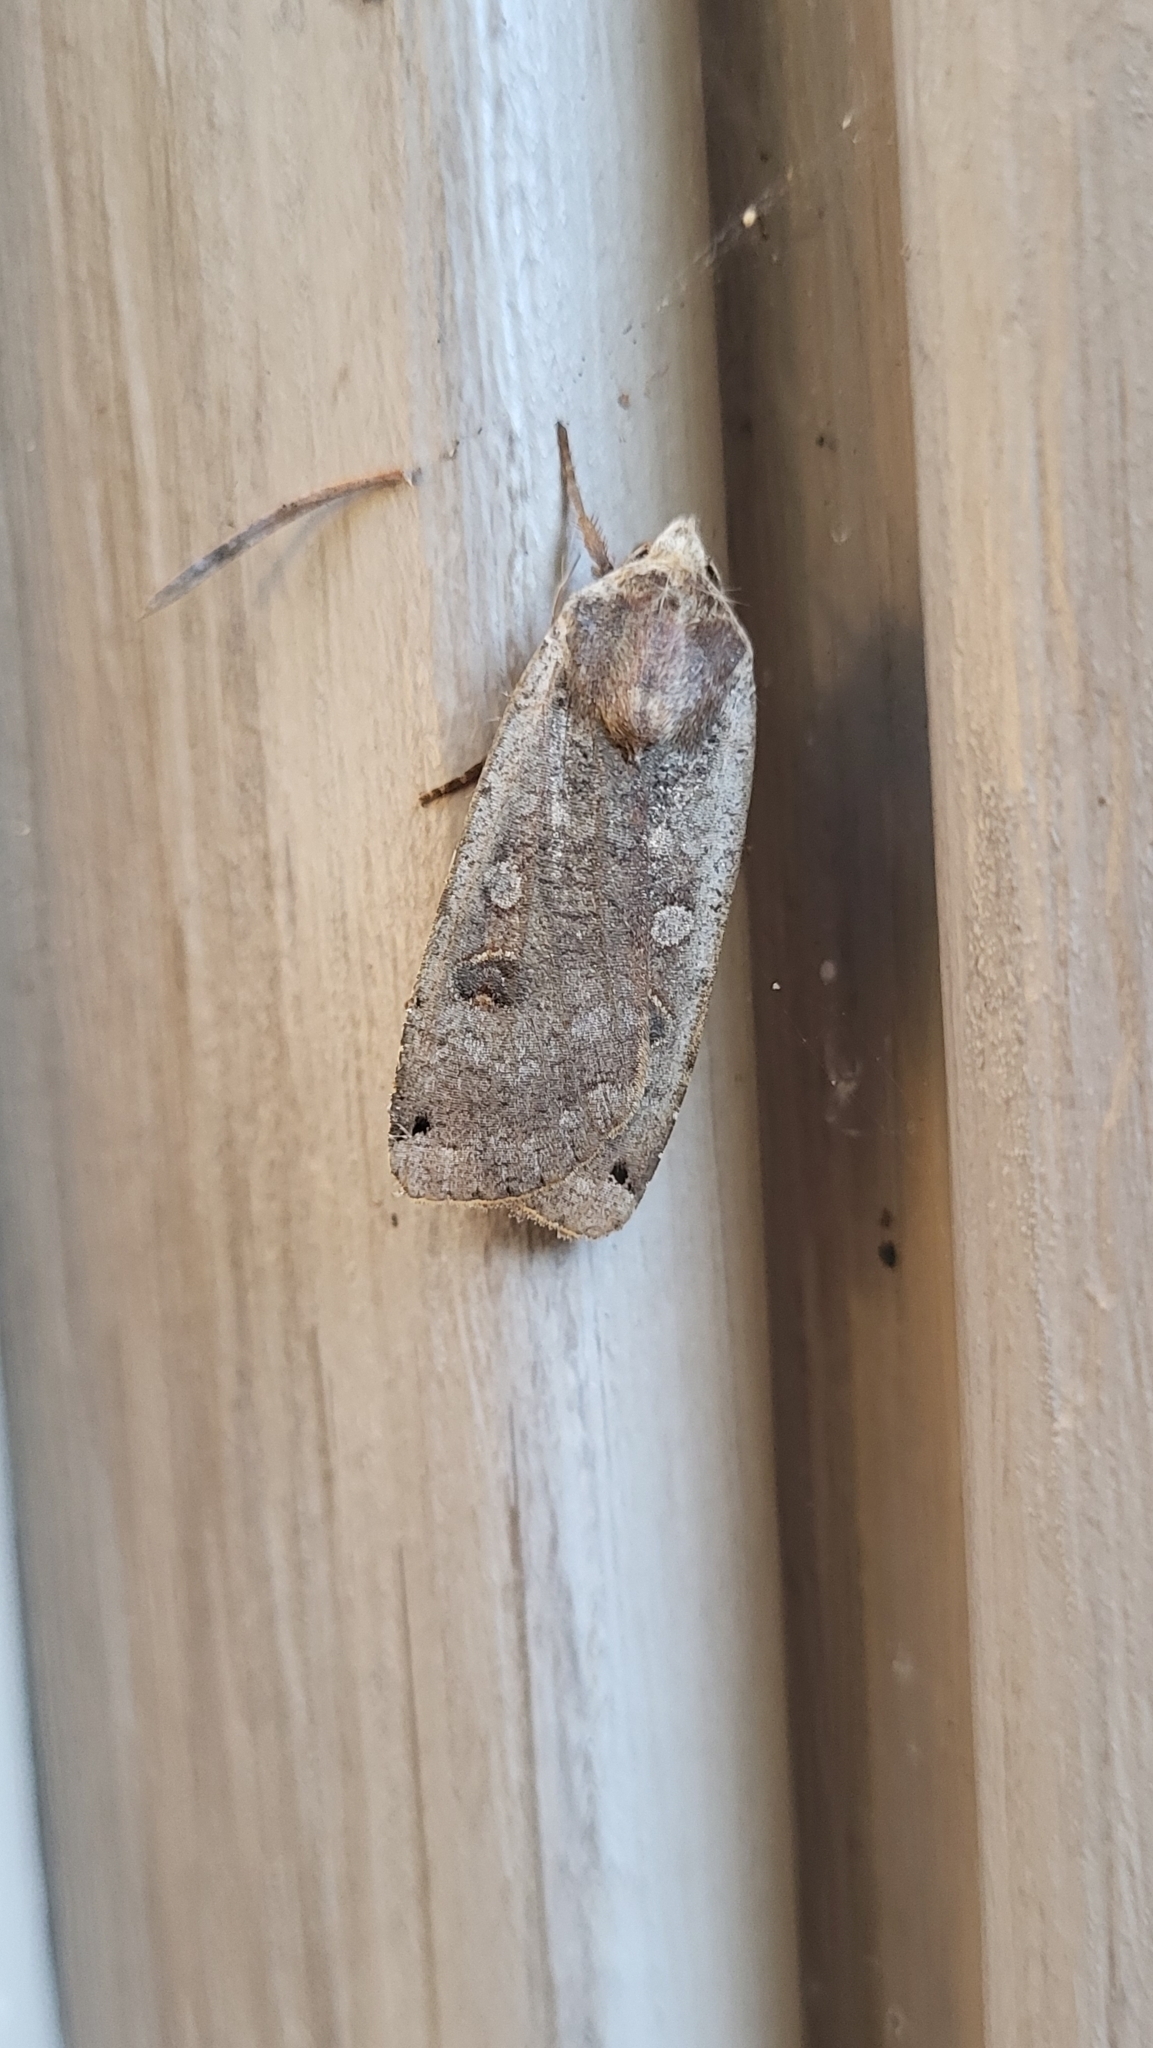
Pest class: cutworms